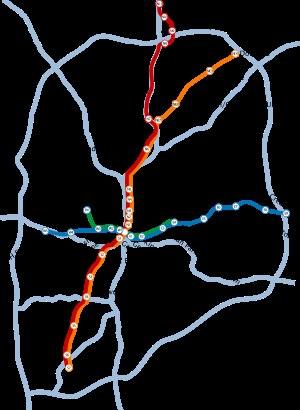
Atlanta est la capitale et la ville la plus peuplée de l'État de Géorgie, aux États-Unis. Selon les dernières estimations du Bureau du recensement des États-Unis, la municipalité a une population de 506 811 habitants ; son aire urbaine est peuplée de 6 020 864 habitants, ce qui en fait la neuvième métropole du pays.